Ana Clavel

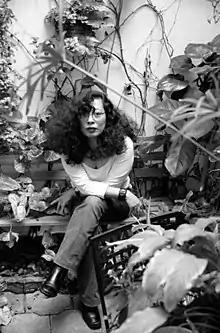
Ana Clavel

Ana V. Clavel (born December 16, 1961, in Mexico City) is a Mexican writer. She received a bachelor's degree in Hispanic Language and Literature and master's in Latin American Literature from the National Autonomous University of Mexico (UNAM).